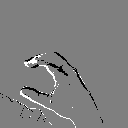
ASL letter: c